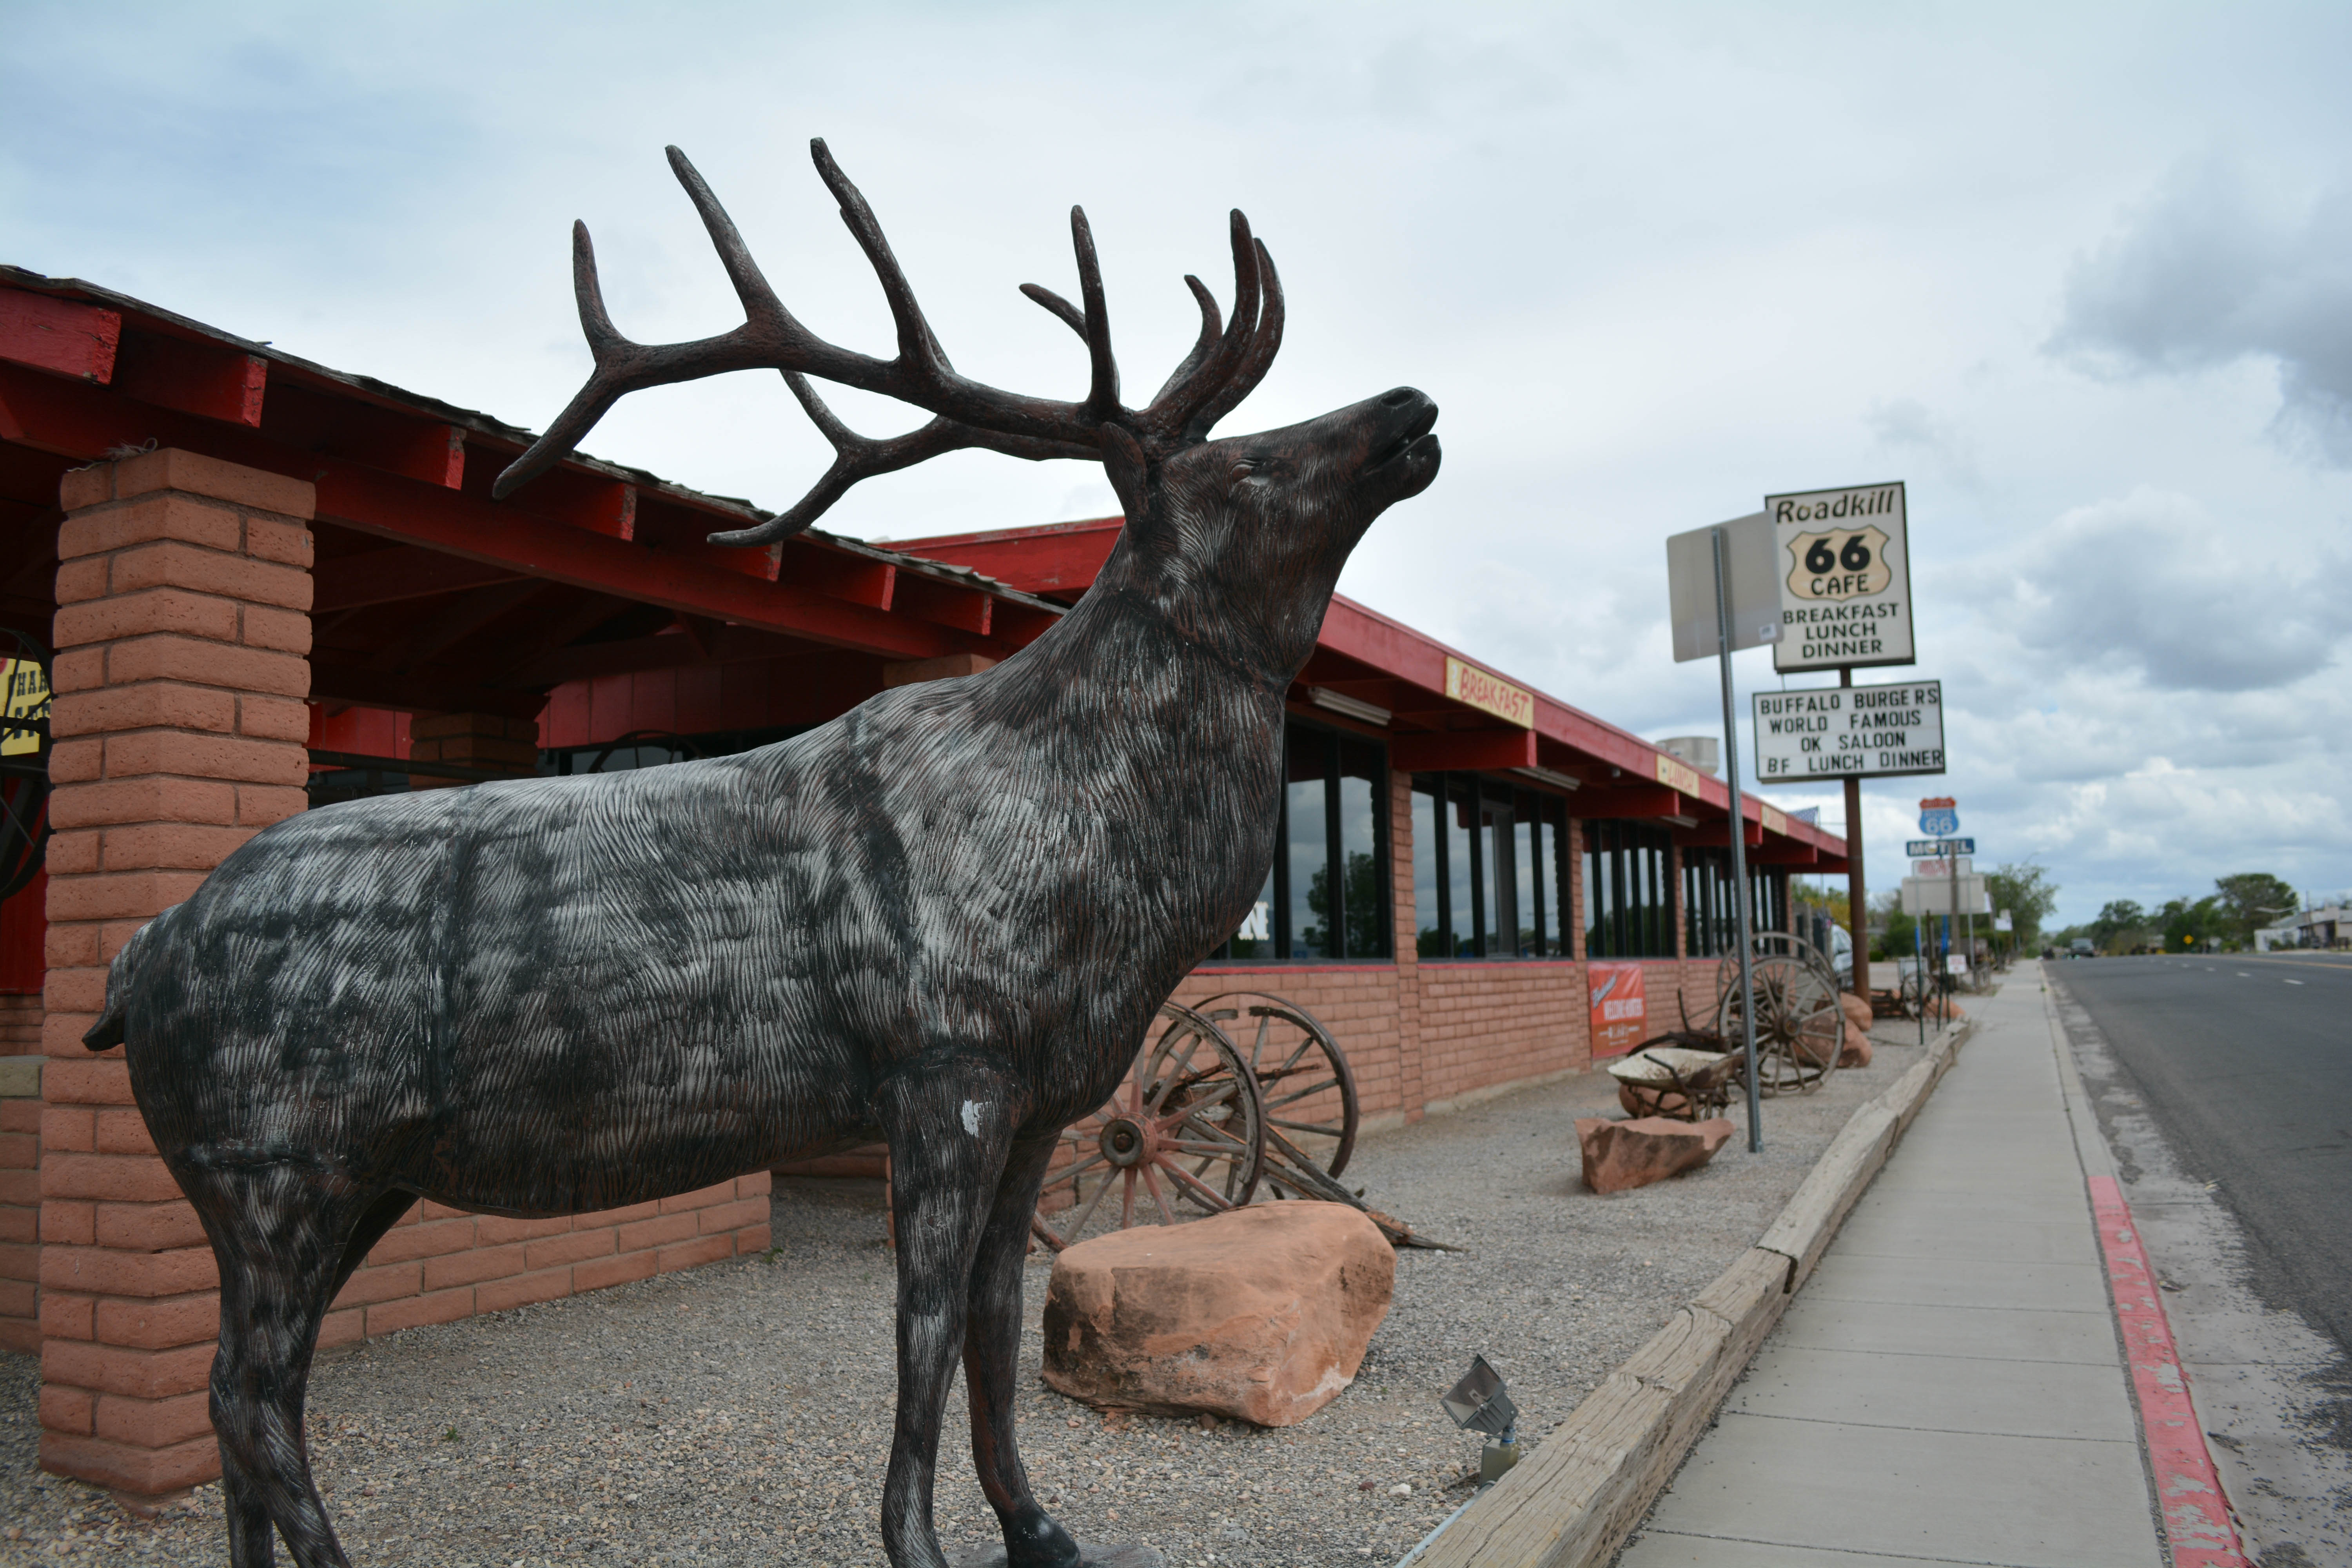
deer, bull, sculpture, art, reindeer, mural, pack animal